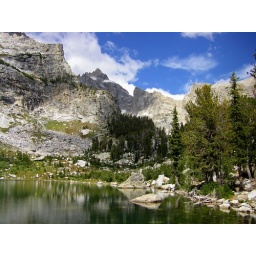
This lake is half enclosed by magnificent mountain peaks. Amphitheater Lake, Grand Teton National Park, Wyoming